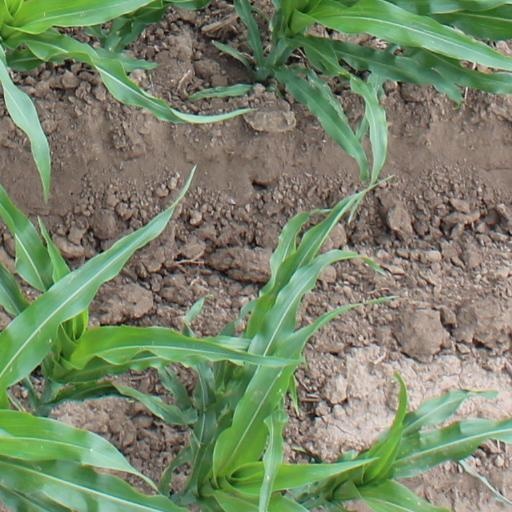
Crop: maize; corn